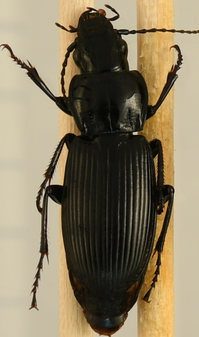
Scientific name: Pterostichus melanarius
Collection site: Steigerwaldt Land Services Site (STEI), plot STEI_002